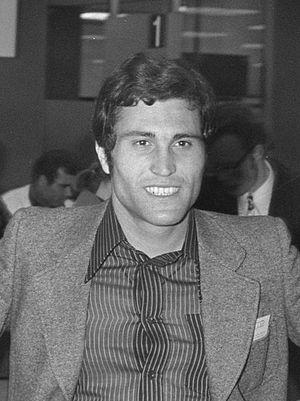
Vítor Baptista, de son nom complet Vítor Manuel Ferreira Baptista, est un footballeur portugais né le 18 octobre 1948 à Setúbal et mort le 1ᵉʳ janvier 1999 à Setúbal. Il était attaquant.